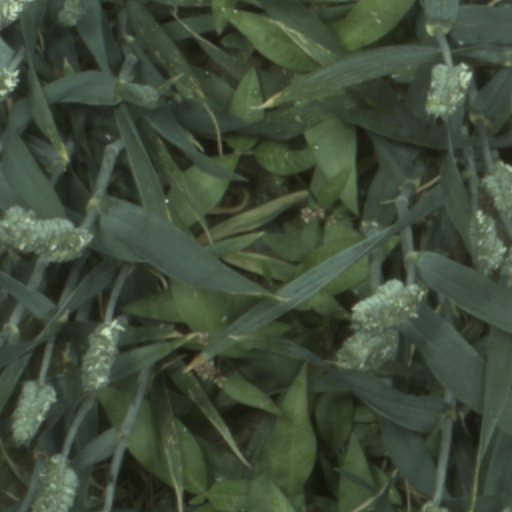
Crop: wheat